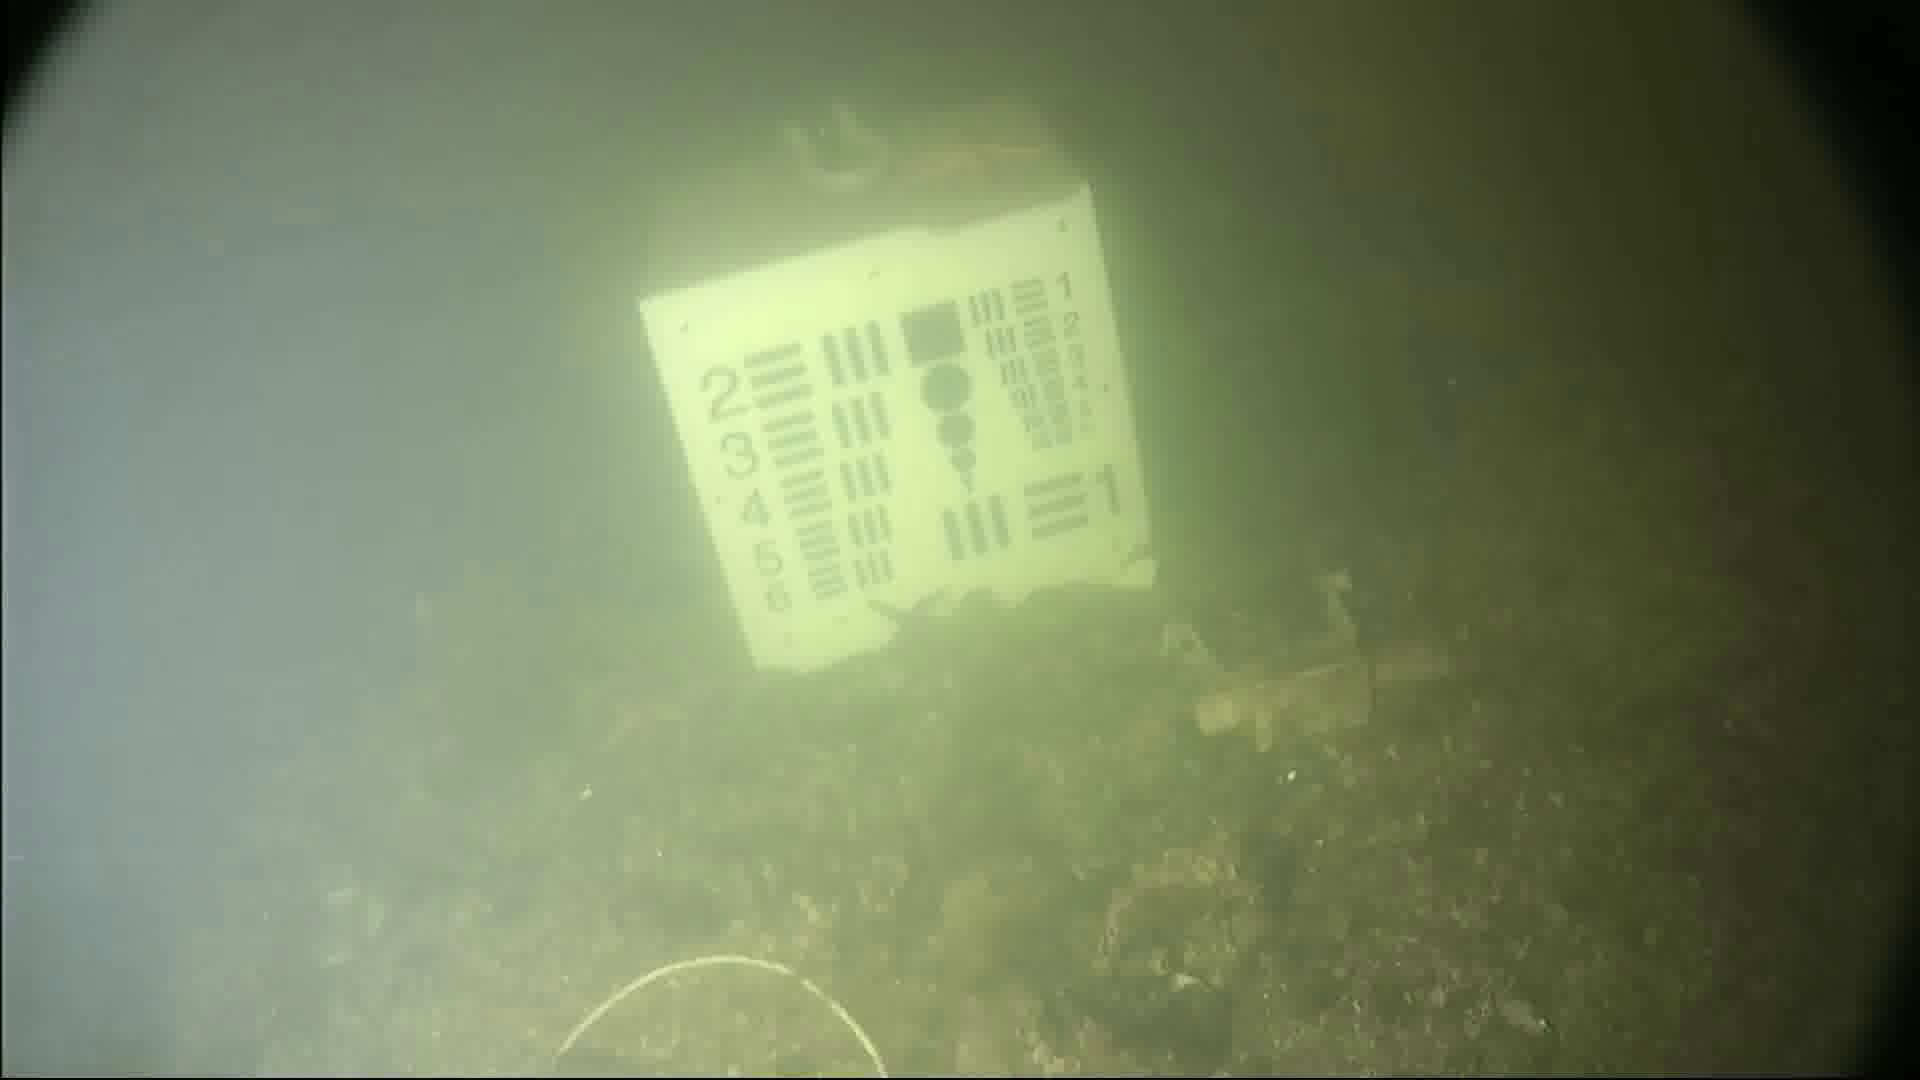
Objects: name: starfish